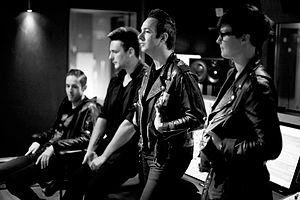
Glasvegas
Glasvegas: June 2013; From left to right: Paul Donoghue, Rab Allan, James Allan & Jonna Löfgren
Glasvegas er en skotsk rockgruppe fra Glasgow. Bandet består af James Allan, Rab Allan, Paul Donoghue og den svenske trommeslager Jonna Löfgren. Glasvegas' selvbetitlede debutalbum solgte nok til at gå platin ved udgivelsen i september 2008 og nåede en 2. plads på den britiske albumliste. Glasvegas blev også nomineret til en Mercury Prize for samme album i september 2009. Debutalbummet blev indspillet i New York, i Brooklyn Recording Studios, og er produceret af forsanger James Allan og producer Rich Costey, som også har arbejdet med navne som Muse og Franz Ferdinand. Debutalbummet solgte guld i Sverige og USA.